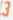
Number: 3